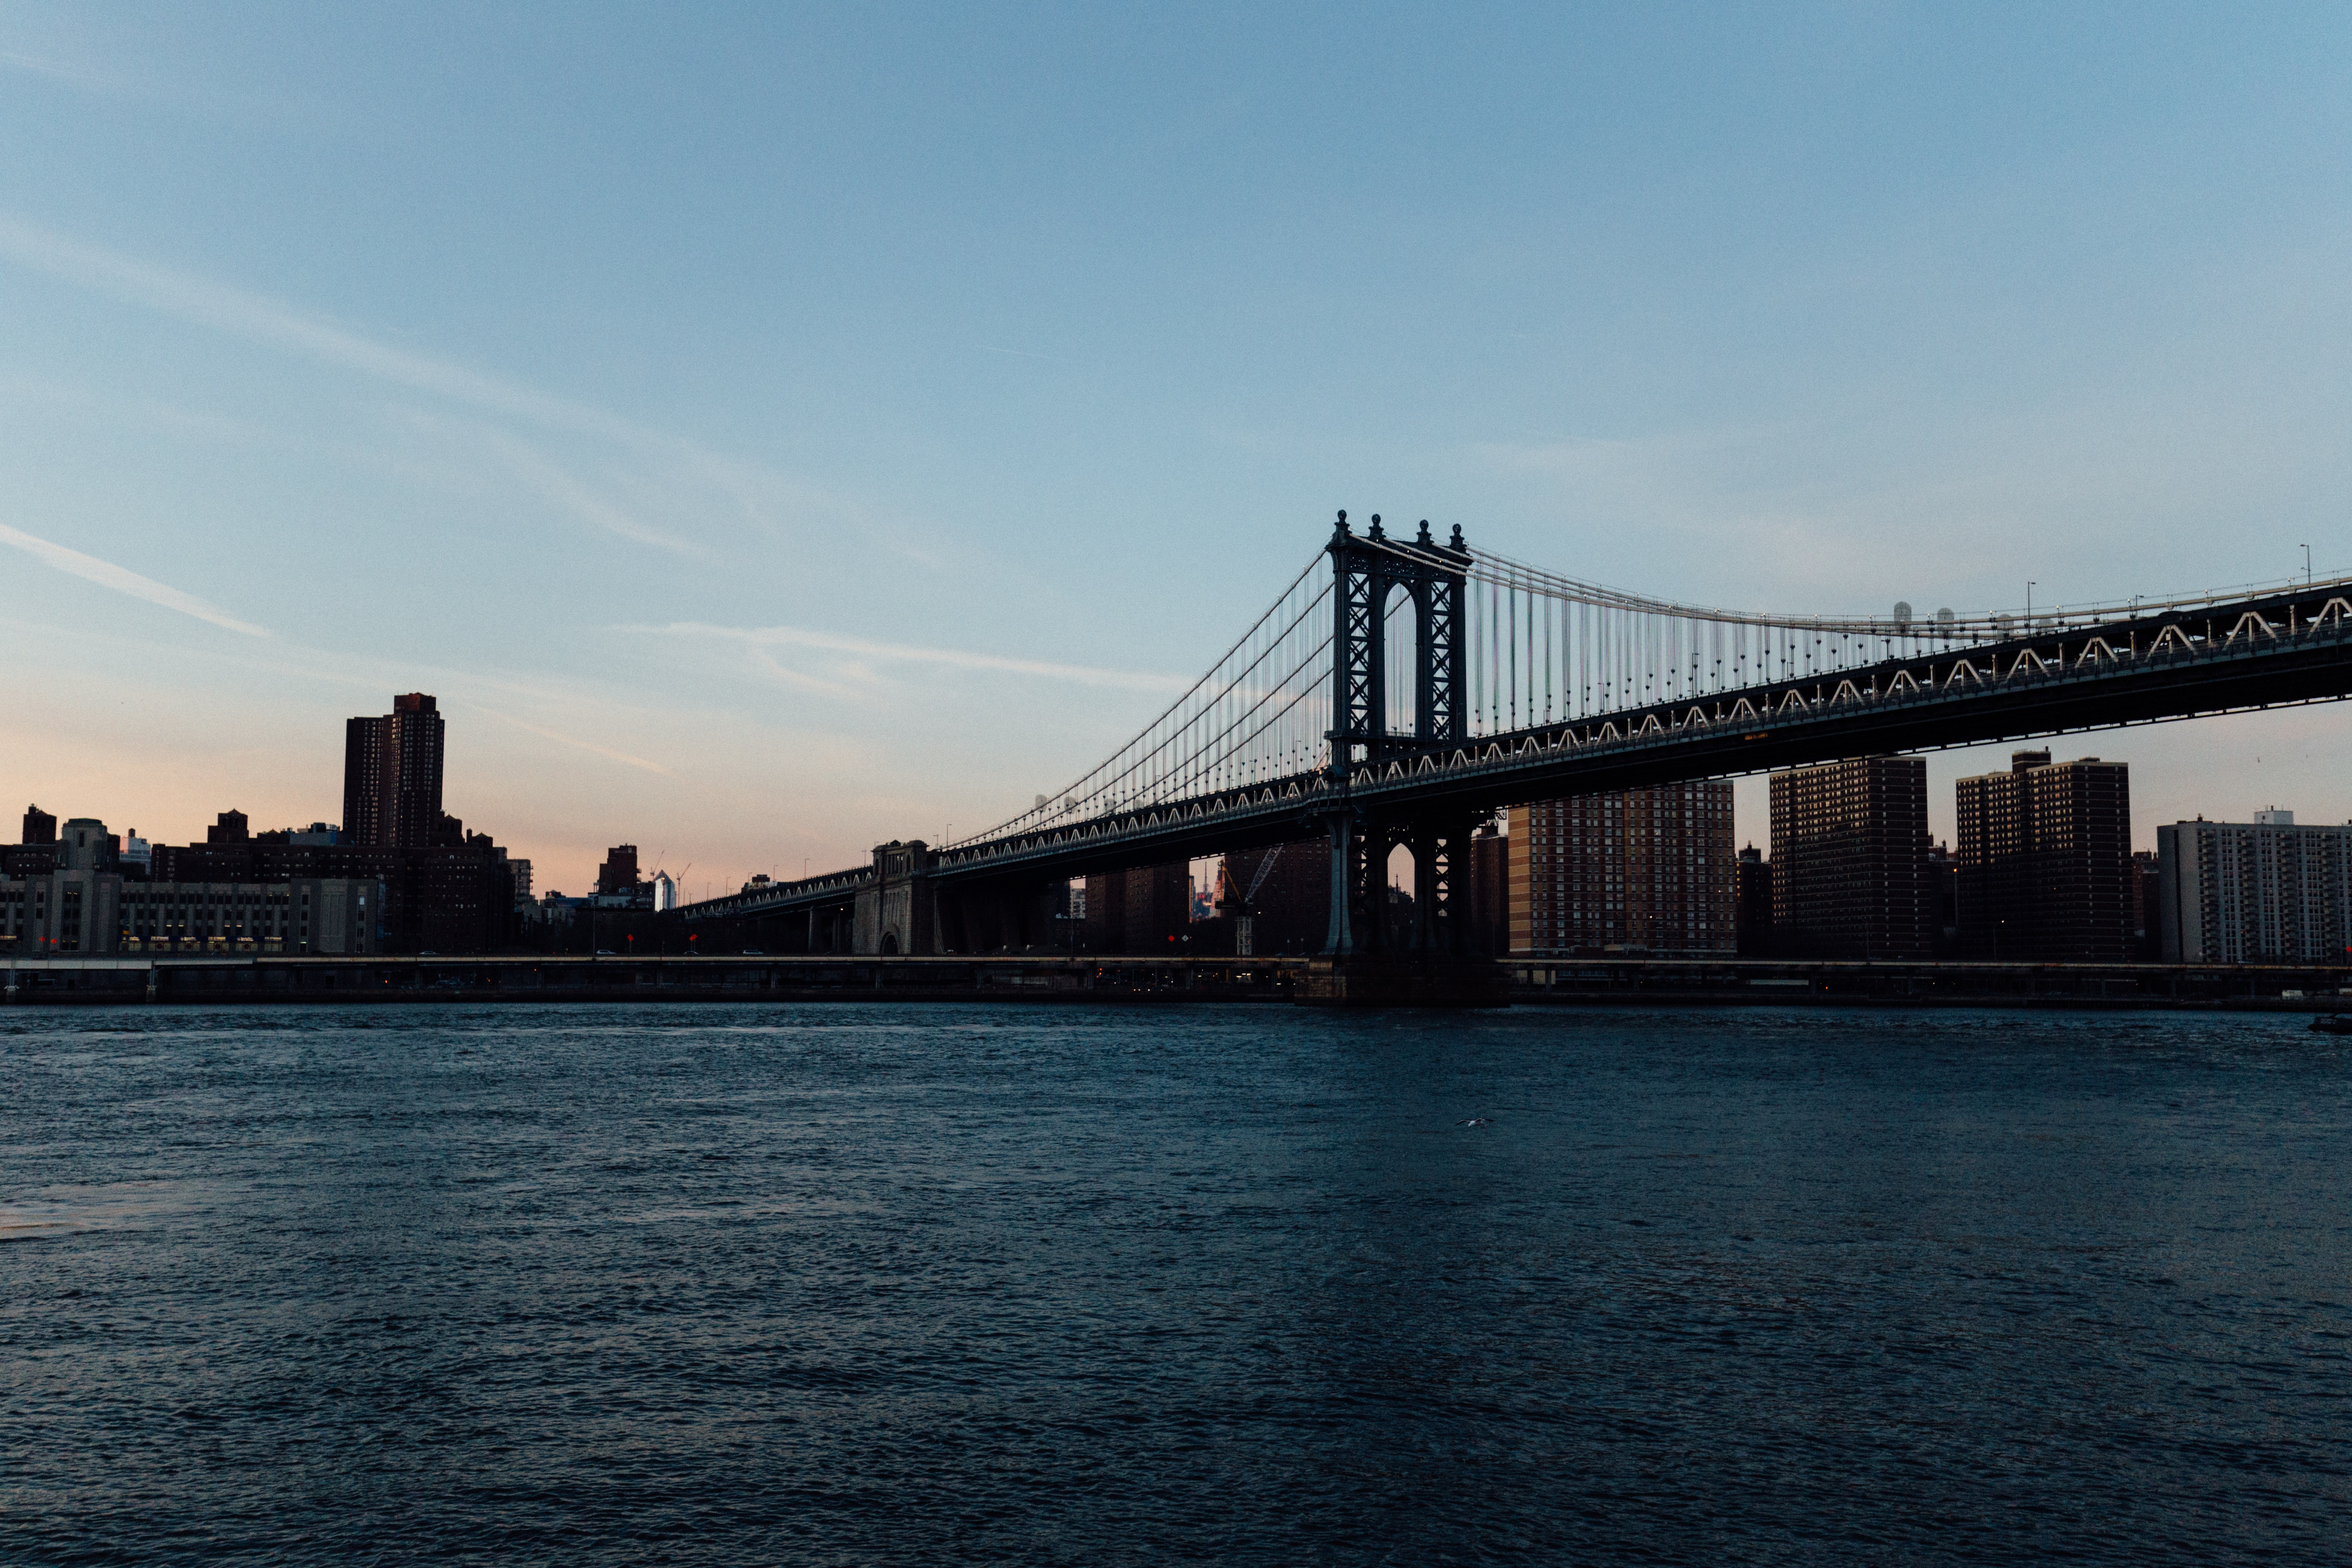
sea, bridge, skyline, city, pier, river, cityscape, dusk, evening, reflection, landmark, nonbuilding structure